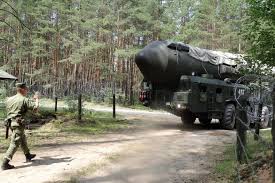
Label: Air Defense